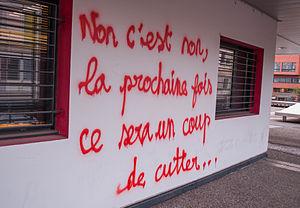
Slogan féministe taggé sur l'UFR de langues pendant l'occupation de l'université.
Le viol est l'acte par lequel une personne est contrainte à un acte sexuel par la force, surprise, menace, ruse ou, plus largement, sans son consentement. Au XXIᵉ siècle, le viol constitue un crime dans la plupart des législations ; l'imposture ou le dol constituent en général, comme la violence, un élément appréciateur du viol.
Les violences sexuelles faites aux femmes au travail désignent des violences à caractère sexuel dans un contexte professionnel, par exemple, des harcèlements et agissements à connotation sexuelle non sollicité ou encore à demander un acte sexuel forcé sous peine de sanction.